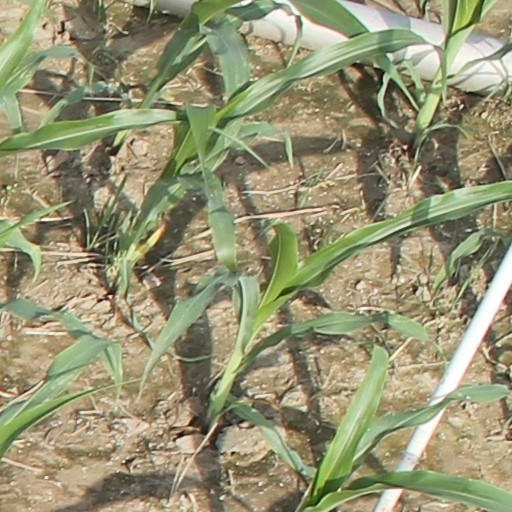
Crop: maize; corn